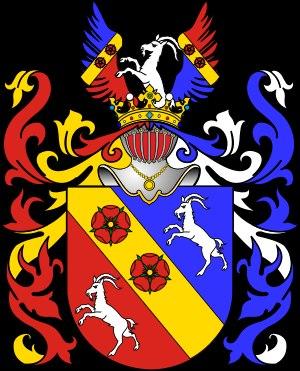
Piotr Szembek comte de Siemianice, né le 14 décembre 1788 à Varsovie, mort le 21 juin 1866 à Siemianice, est un général de division polonais de l'Insurrection de novembre 1830.